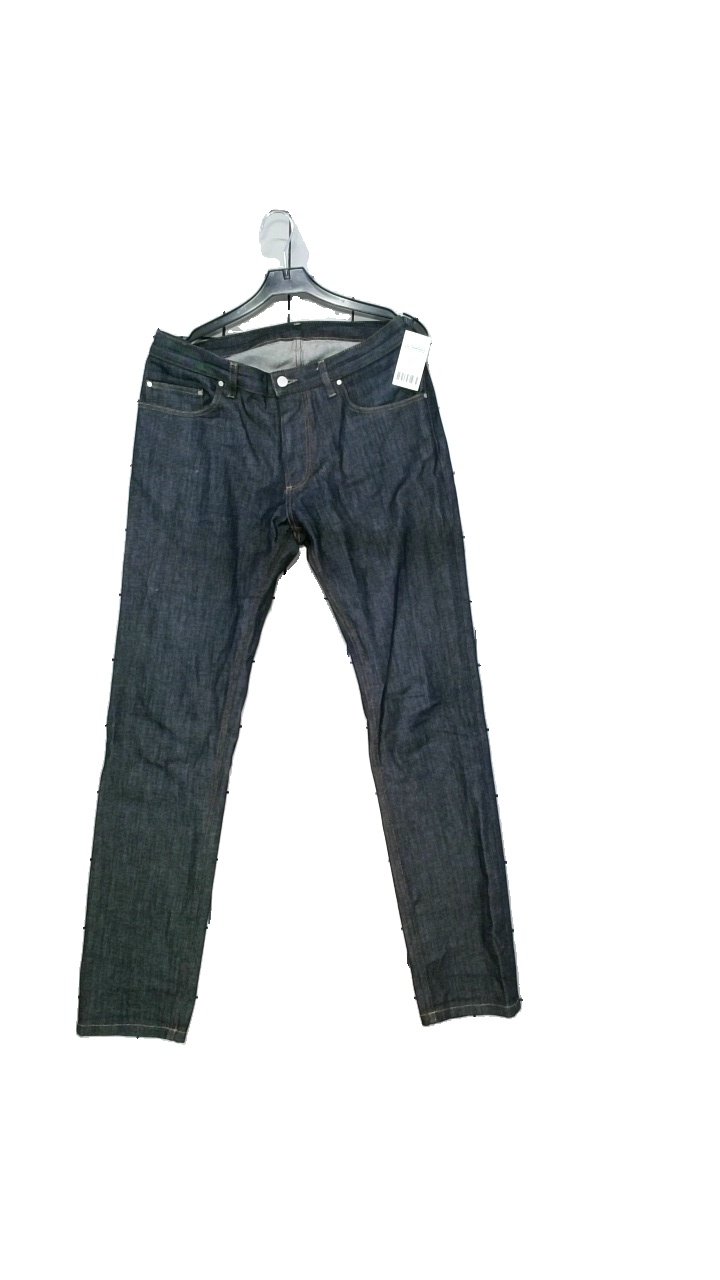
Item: Jeans (Unisex)
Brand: Whyred
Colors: Blue, Grey
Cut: Regular
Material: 98% cotton, 2% elastane
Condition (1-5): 4
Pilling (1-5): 4
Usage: Reuse
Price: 150-250